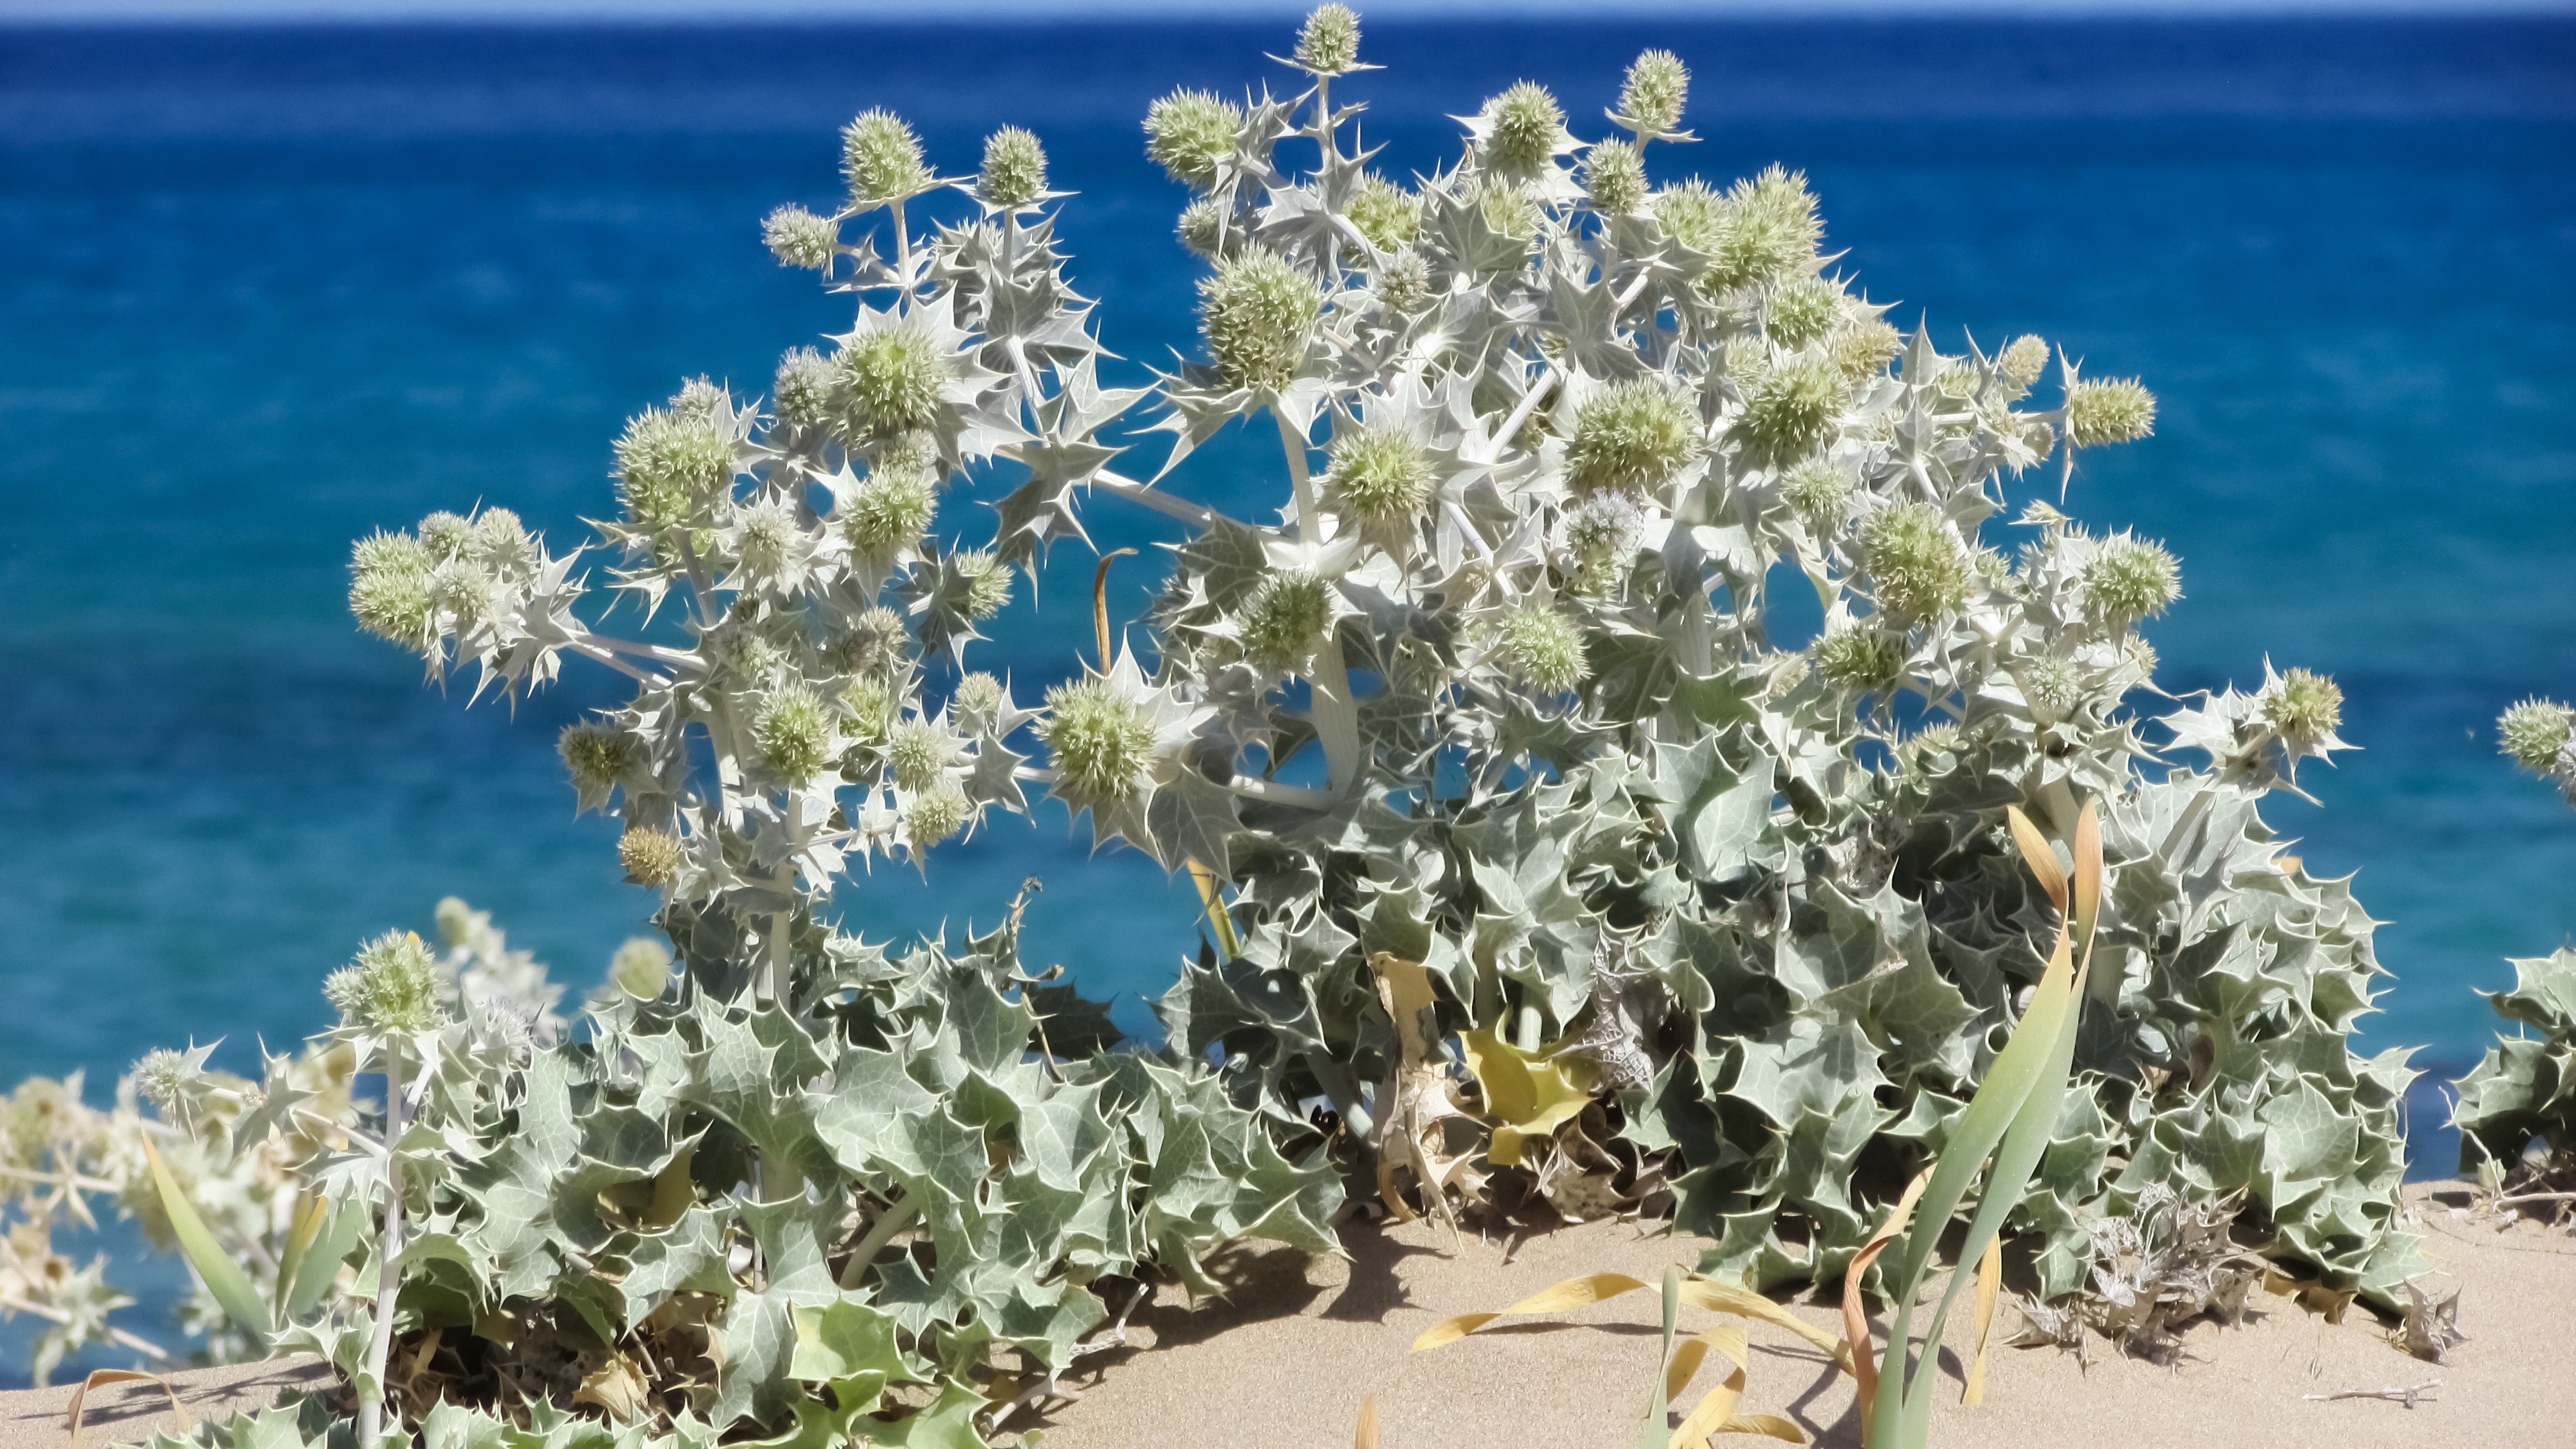
beach, nature, sand, blossom, plant, flower, produce, flora, coral, coral reef, dunes, thorns, cyprus, flowering plant, ammophilous, land plant